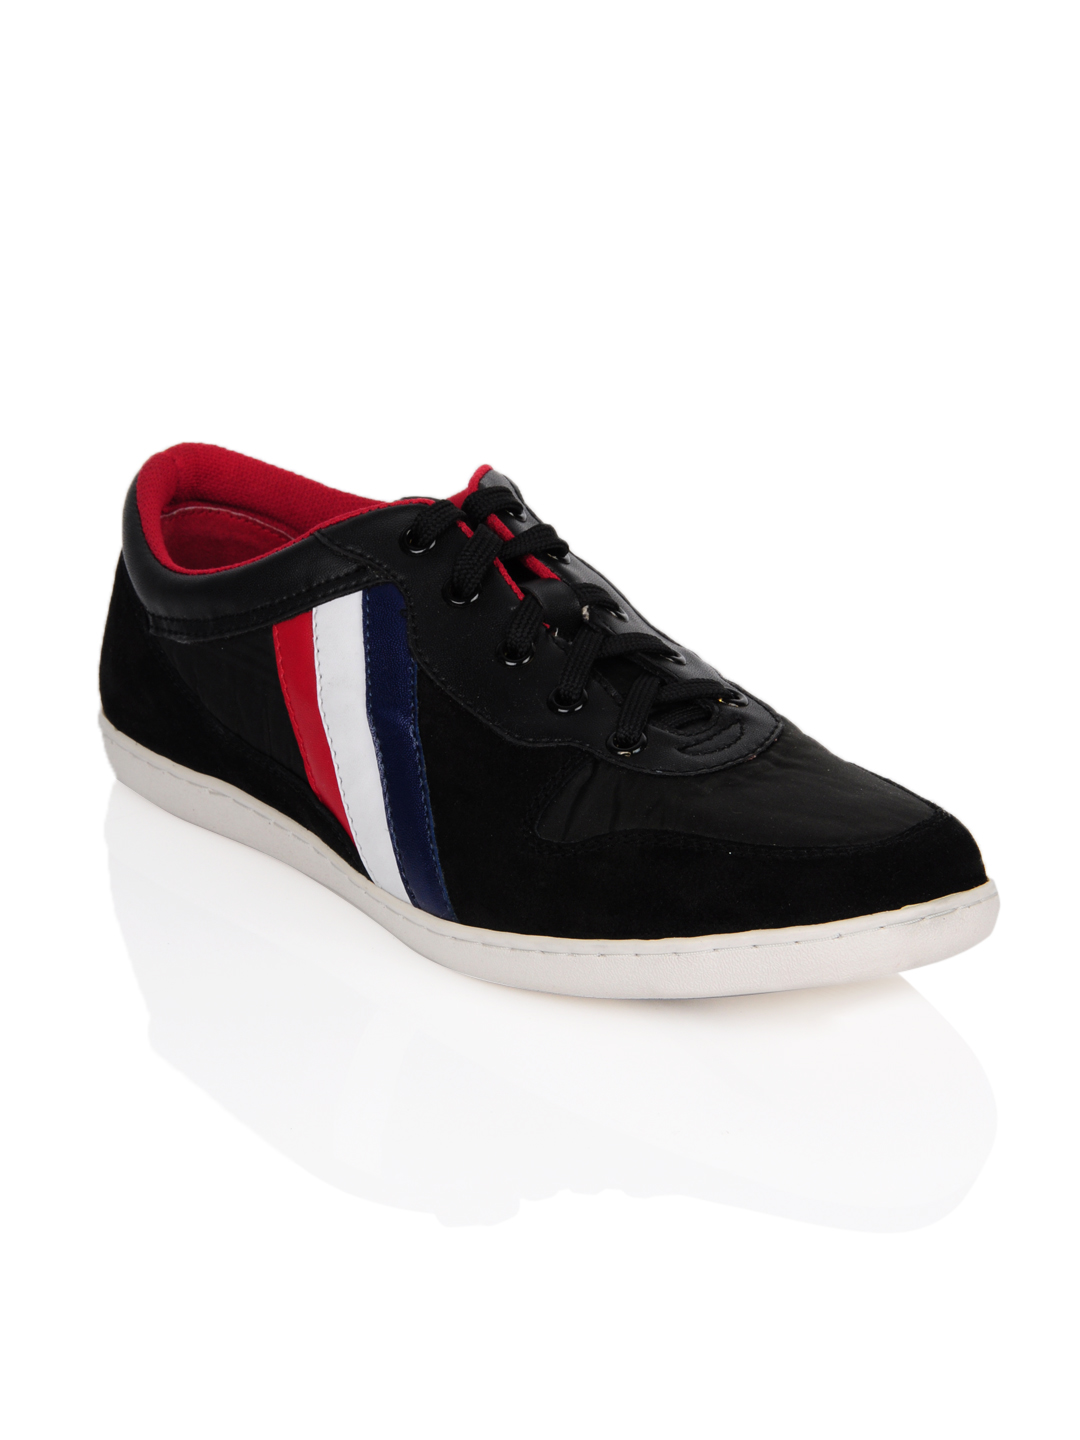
U.S. Polo Assn. Men Black Shoes
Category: Footwear / Shoes / Casual Shoes
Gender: Men
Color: Black
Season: Summer 2013
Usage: Casual